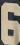
Number: 6